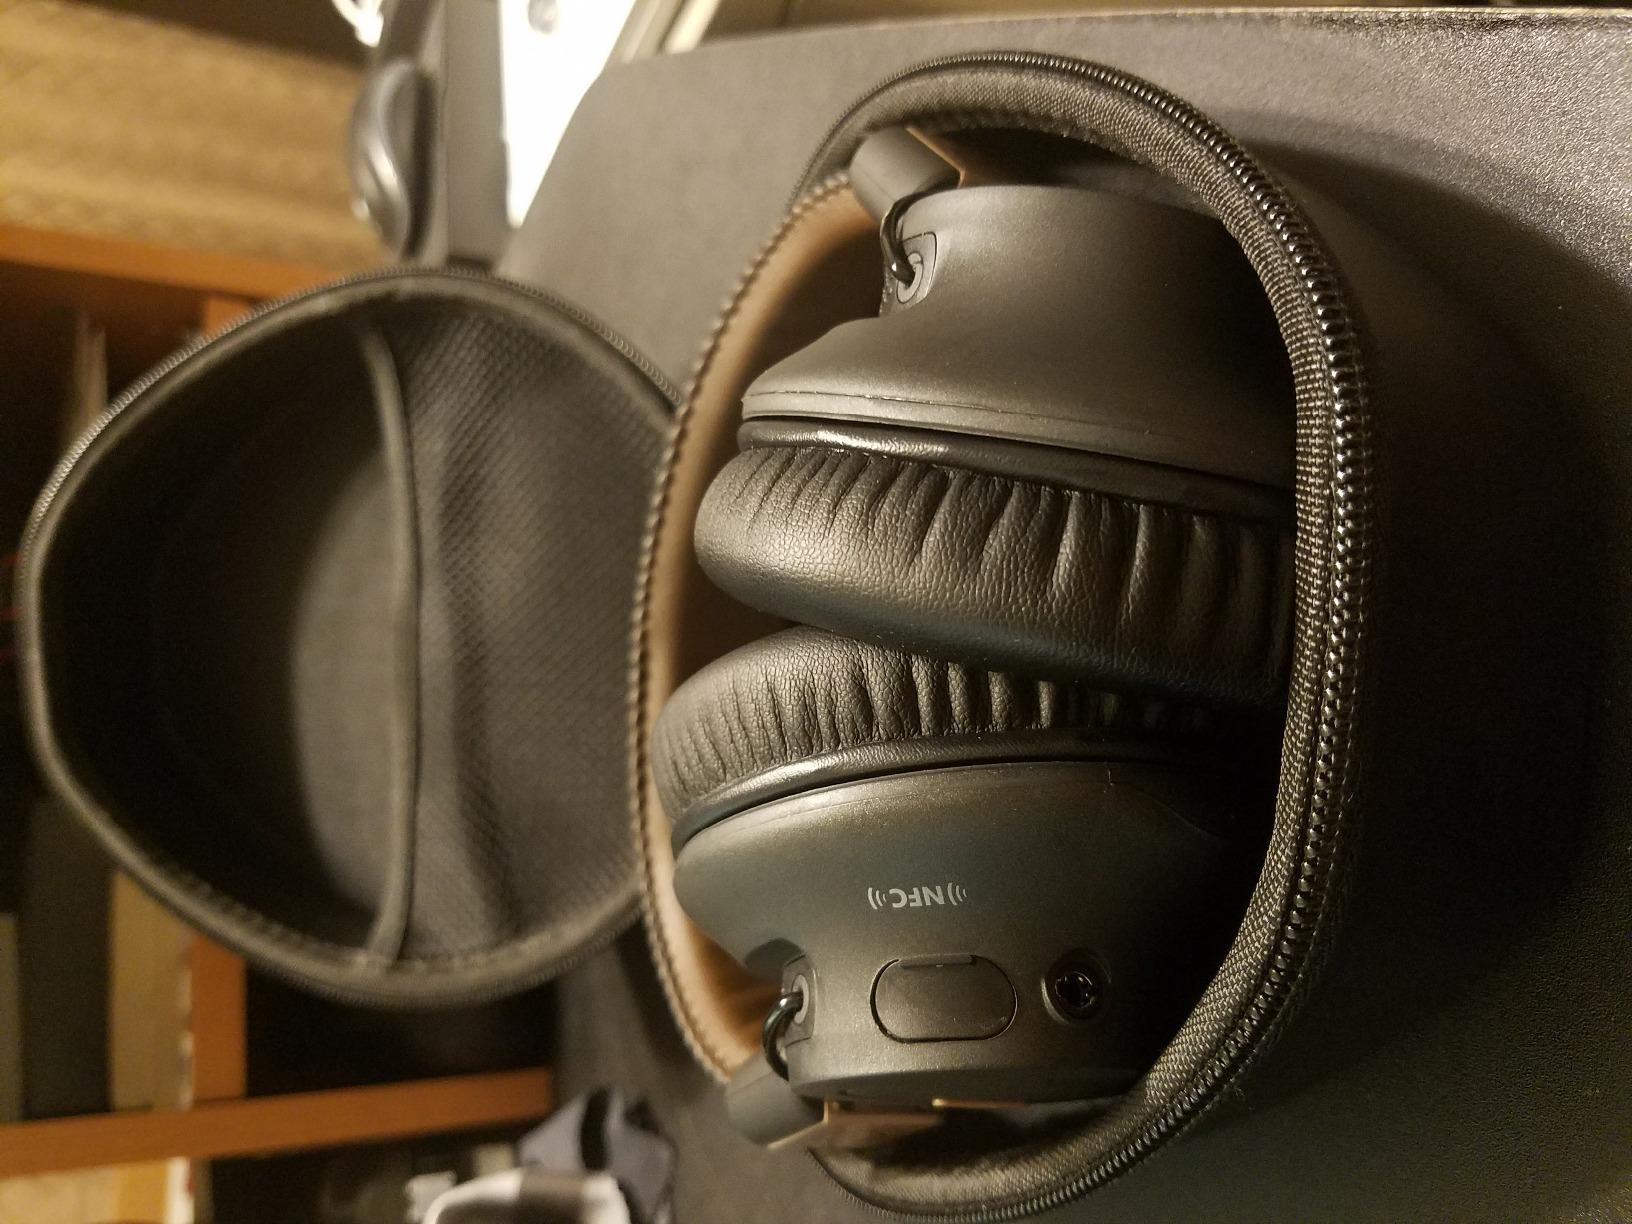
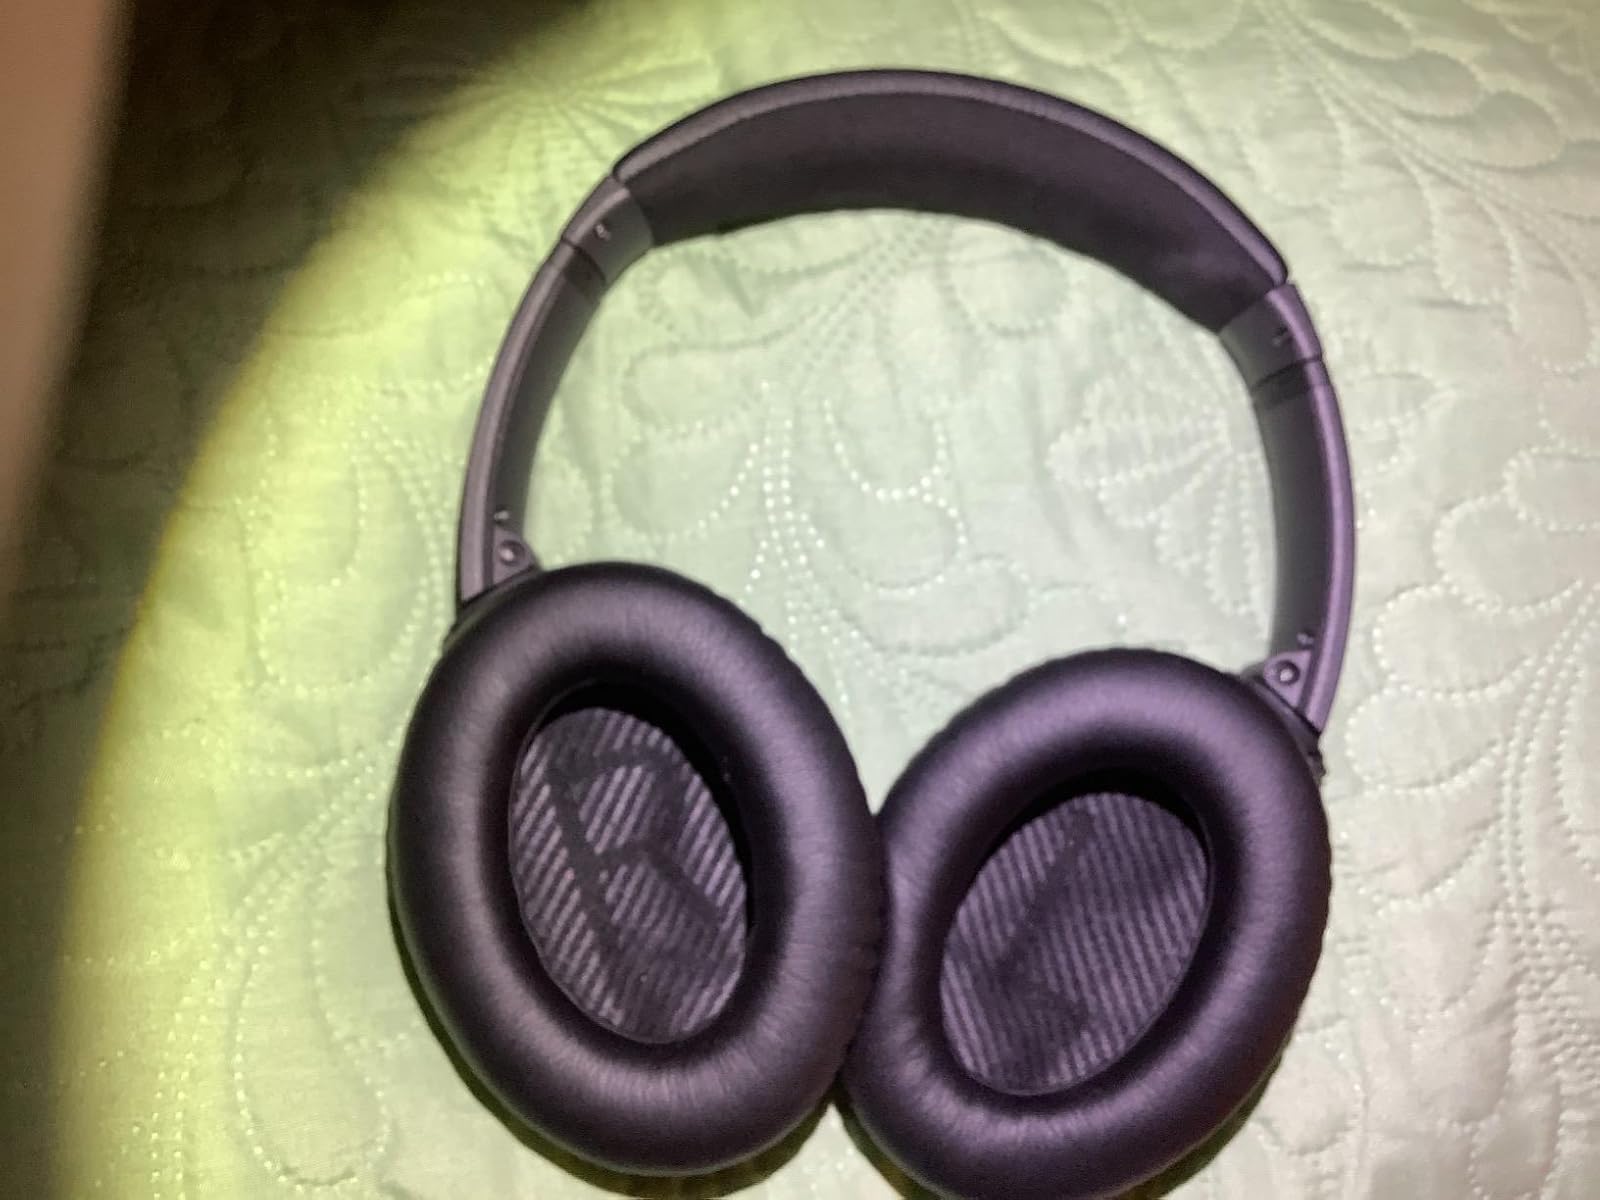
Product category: headphones
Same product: no